Kakuei Tanaka

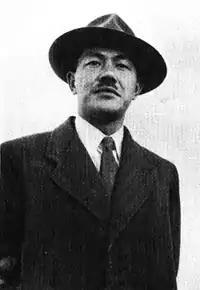
Tanaka in 1951

In November 1945, Tanaka met with , a veteran politician who served as adviser to the Tanaka Construction Company. Oasa was in the middle of forming the Japan Progressive Party (日本進歩党, "Nihon Shinpoto") and asked Tanaka to contribute money, which he happily did. Oasa later recruited Tanaka as a candidate for the party in Niigata Prefecture for the first postwar election in April 1946.